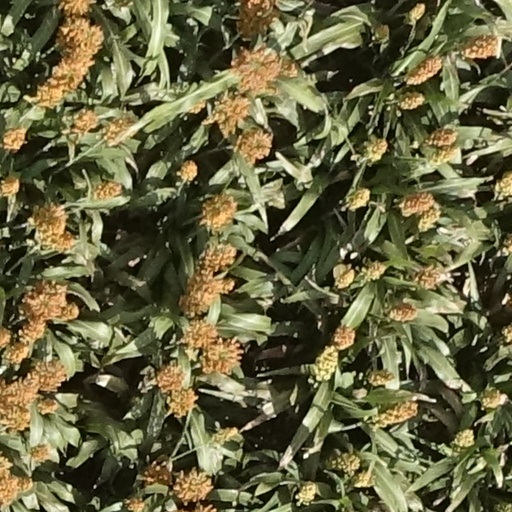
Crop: sorghum